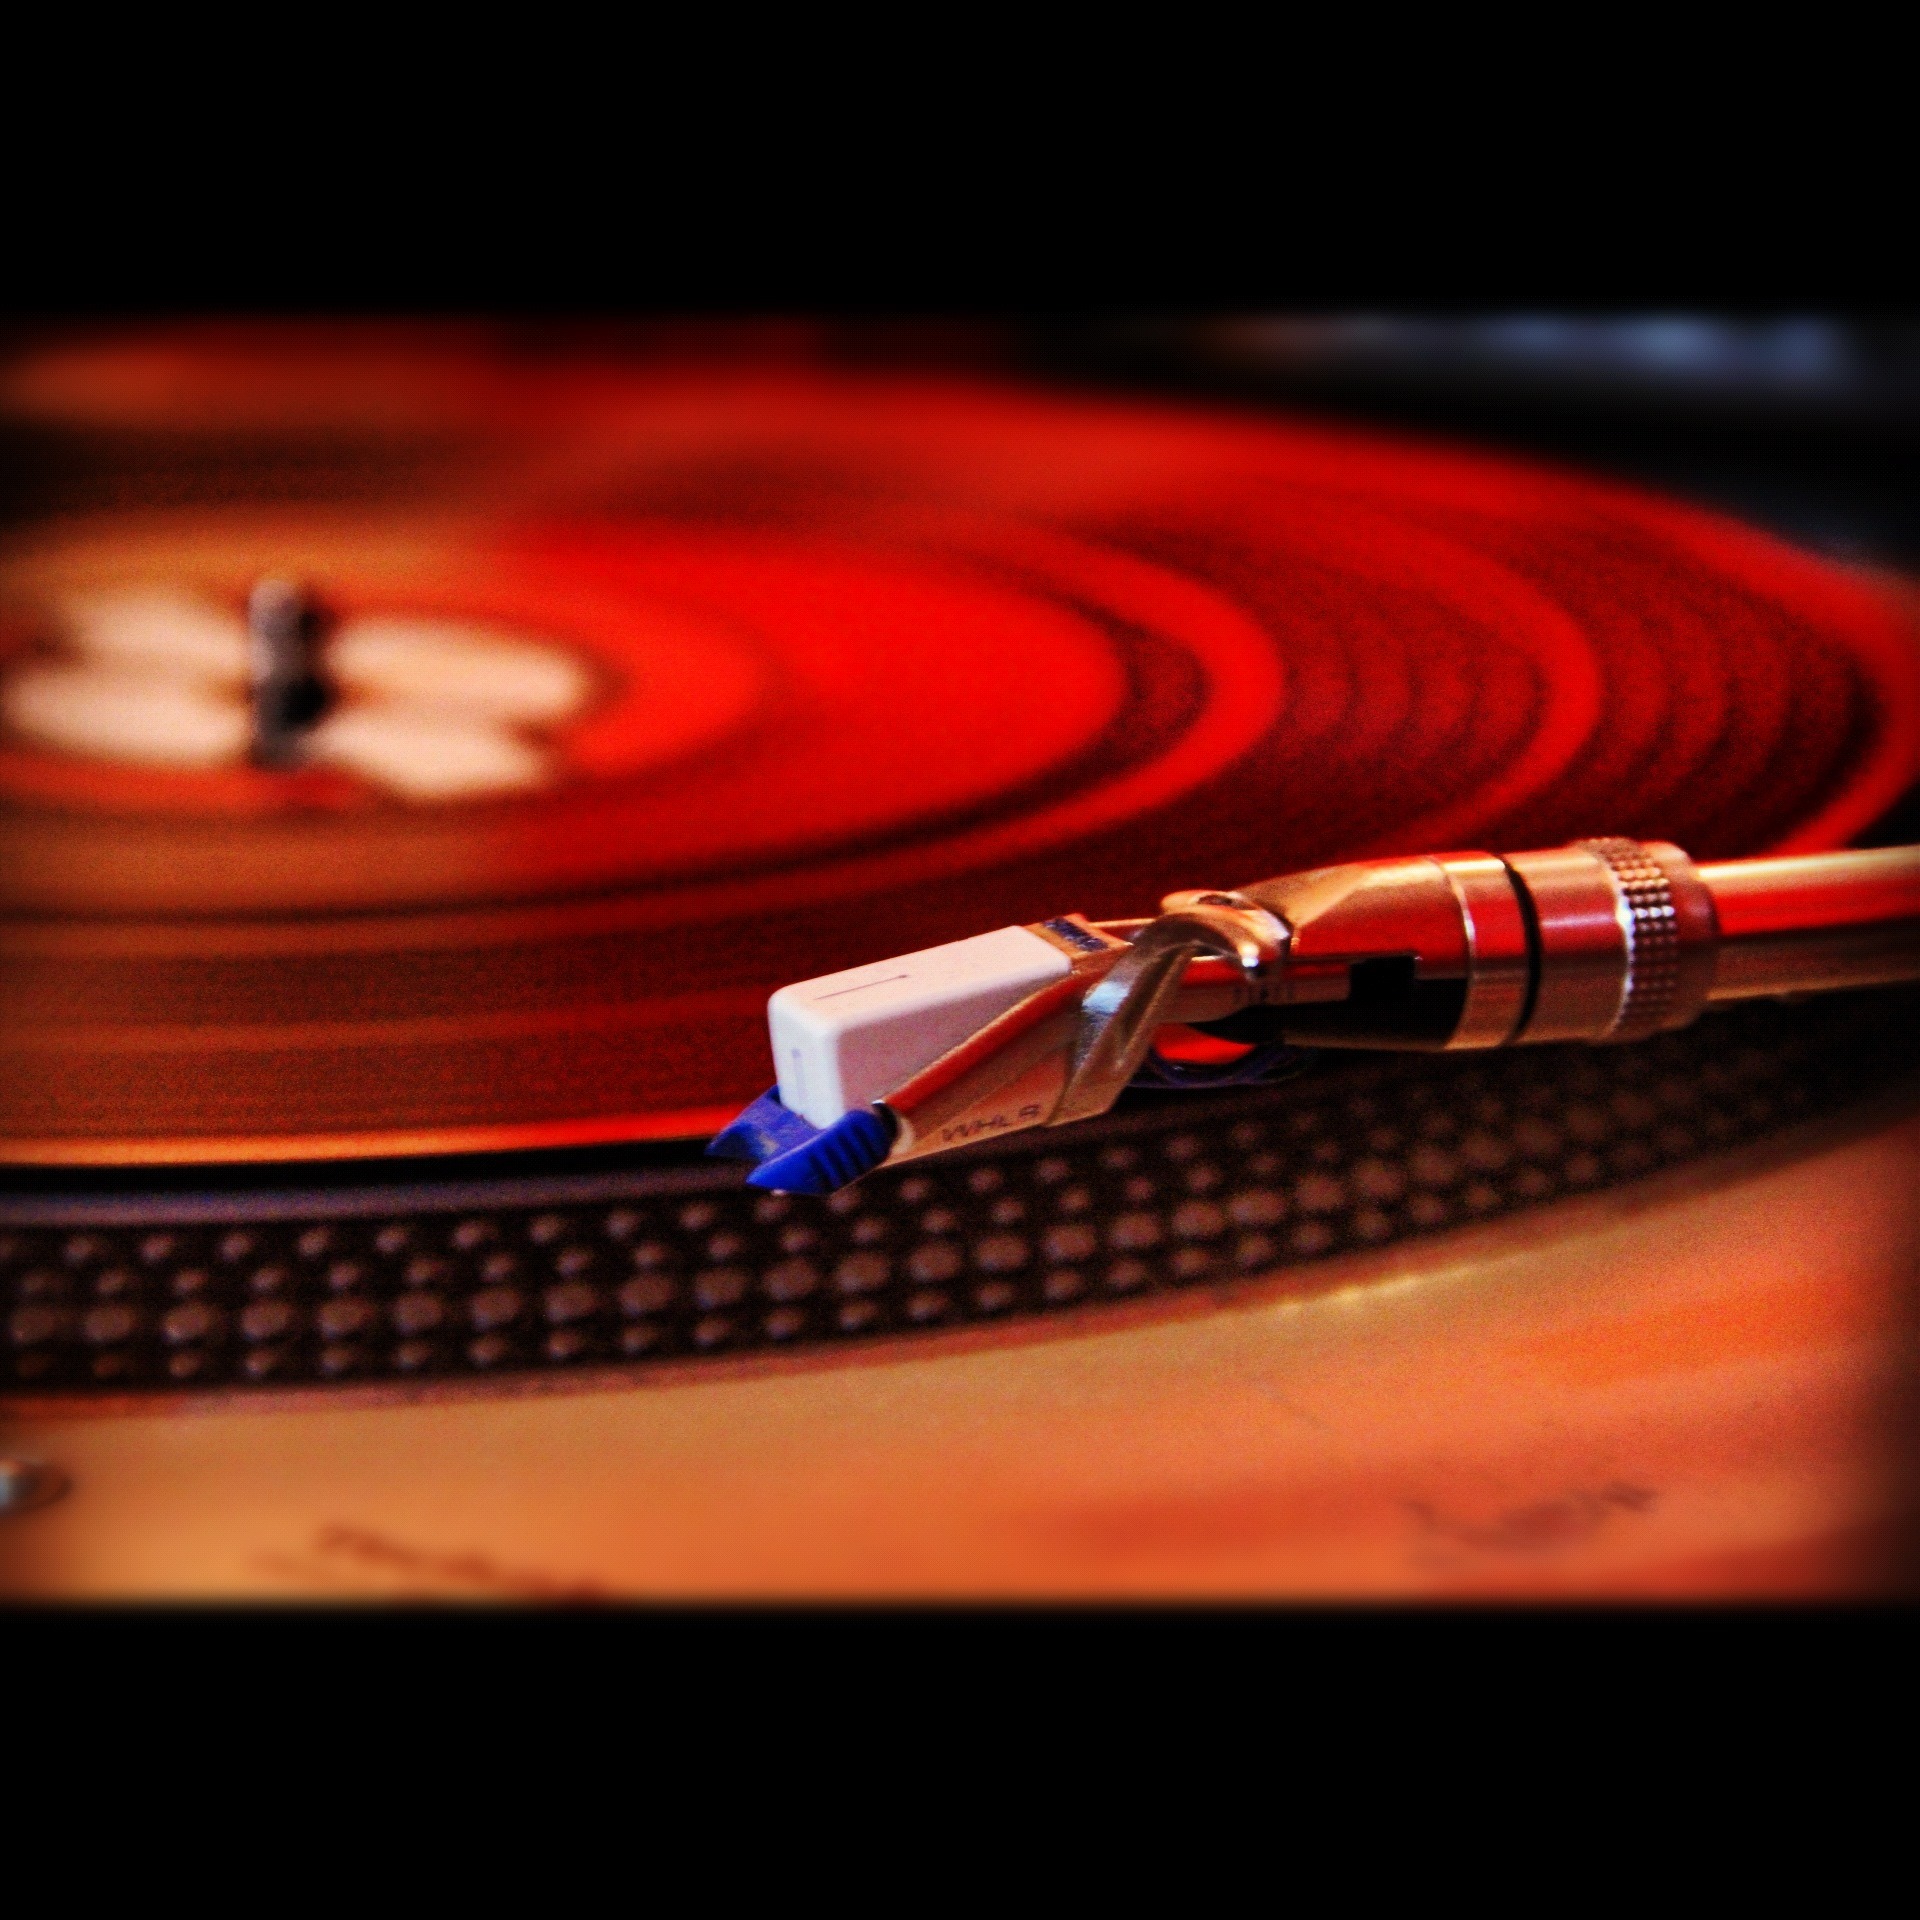
vinyl, turntable, light, retro, red, close up, disk, disco, macro photography